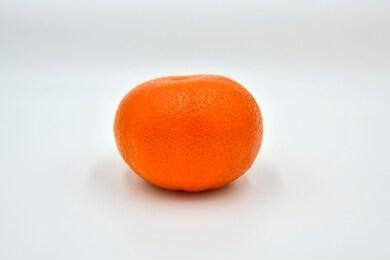
Label: mandarine